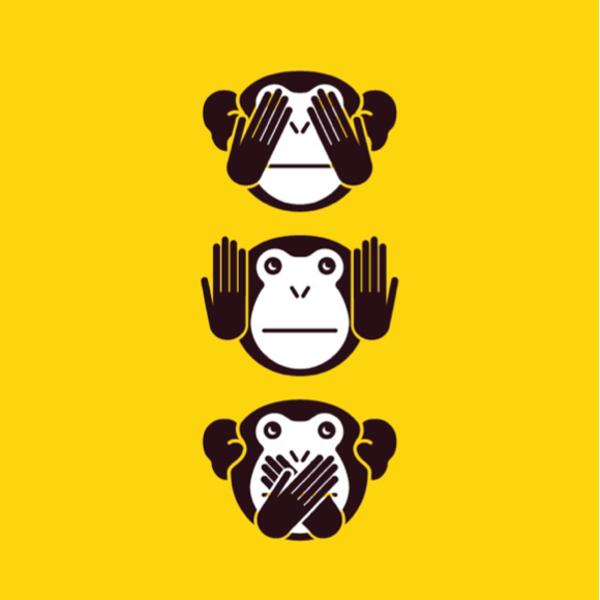
回答: オペを/始め/ませーん